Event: Nepal Earthquake
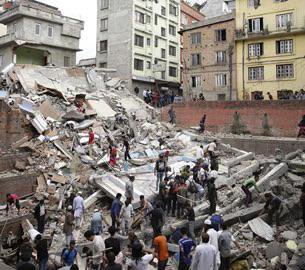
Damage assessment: damage